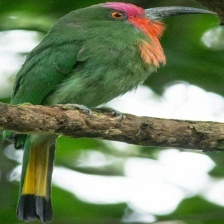
Species: RED BEARDED BEE EATER
Scientific name: NYCTYORNIS AMICTUS
ImageNet parent category: bee_eater